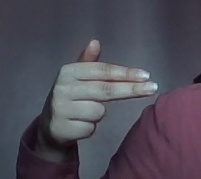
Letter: ghain